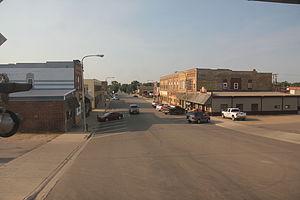
La ville de Rugby est le siège du comté de Pierce, dans l’État du Dakota du Nord, aux États-Unis. Sa population s’élevait à 2 876 habitants lors du recensement de 2010, estimée à 2 683 habitants en 2018.